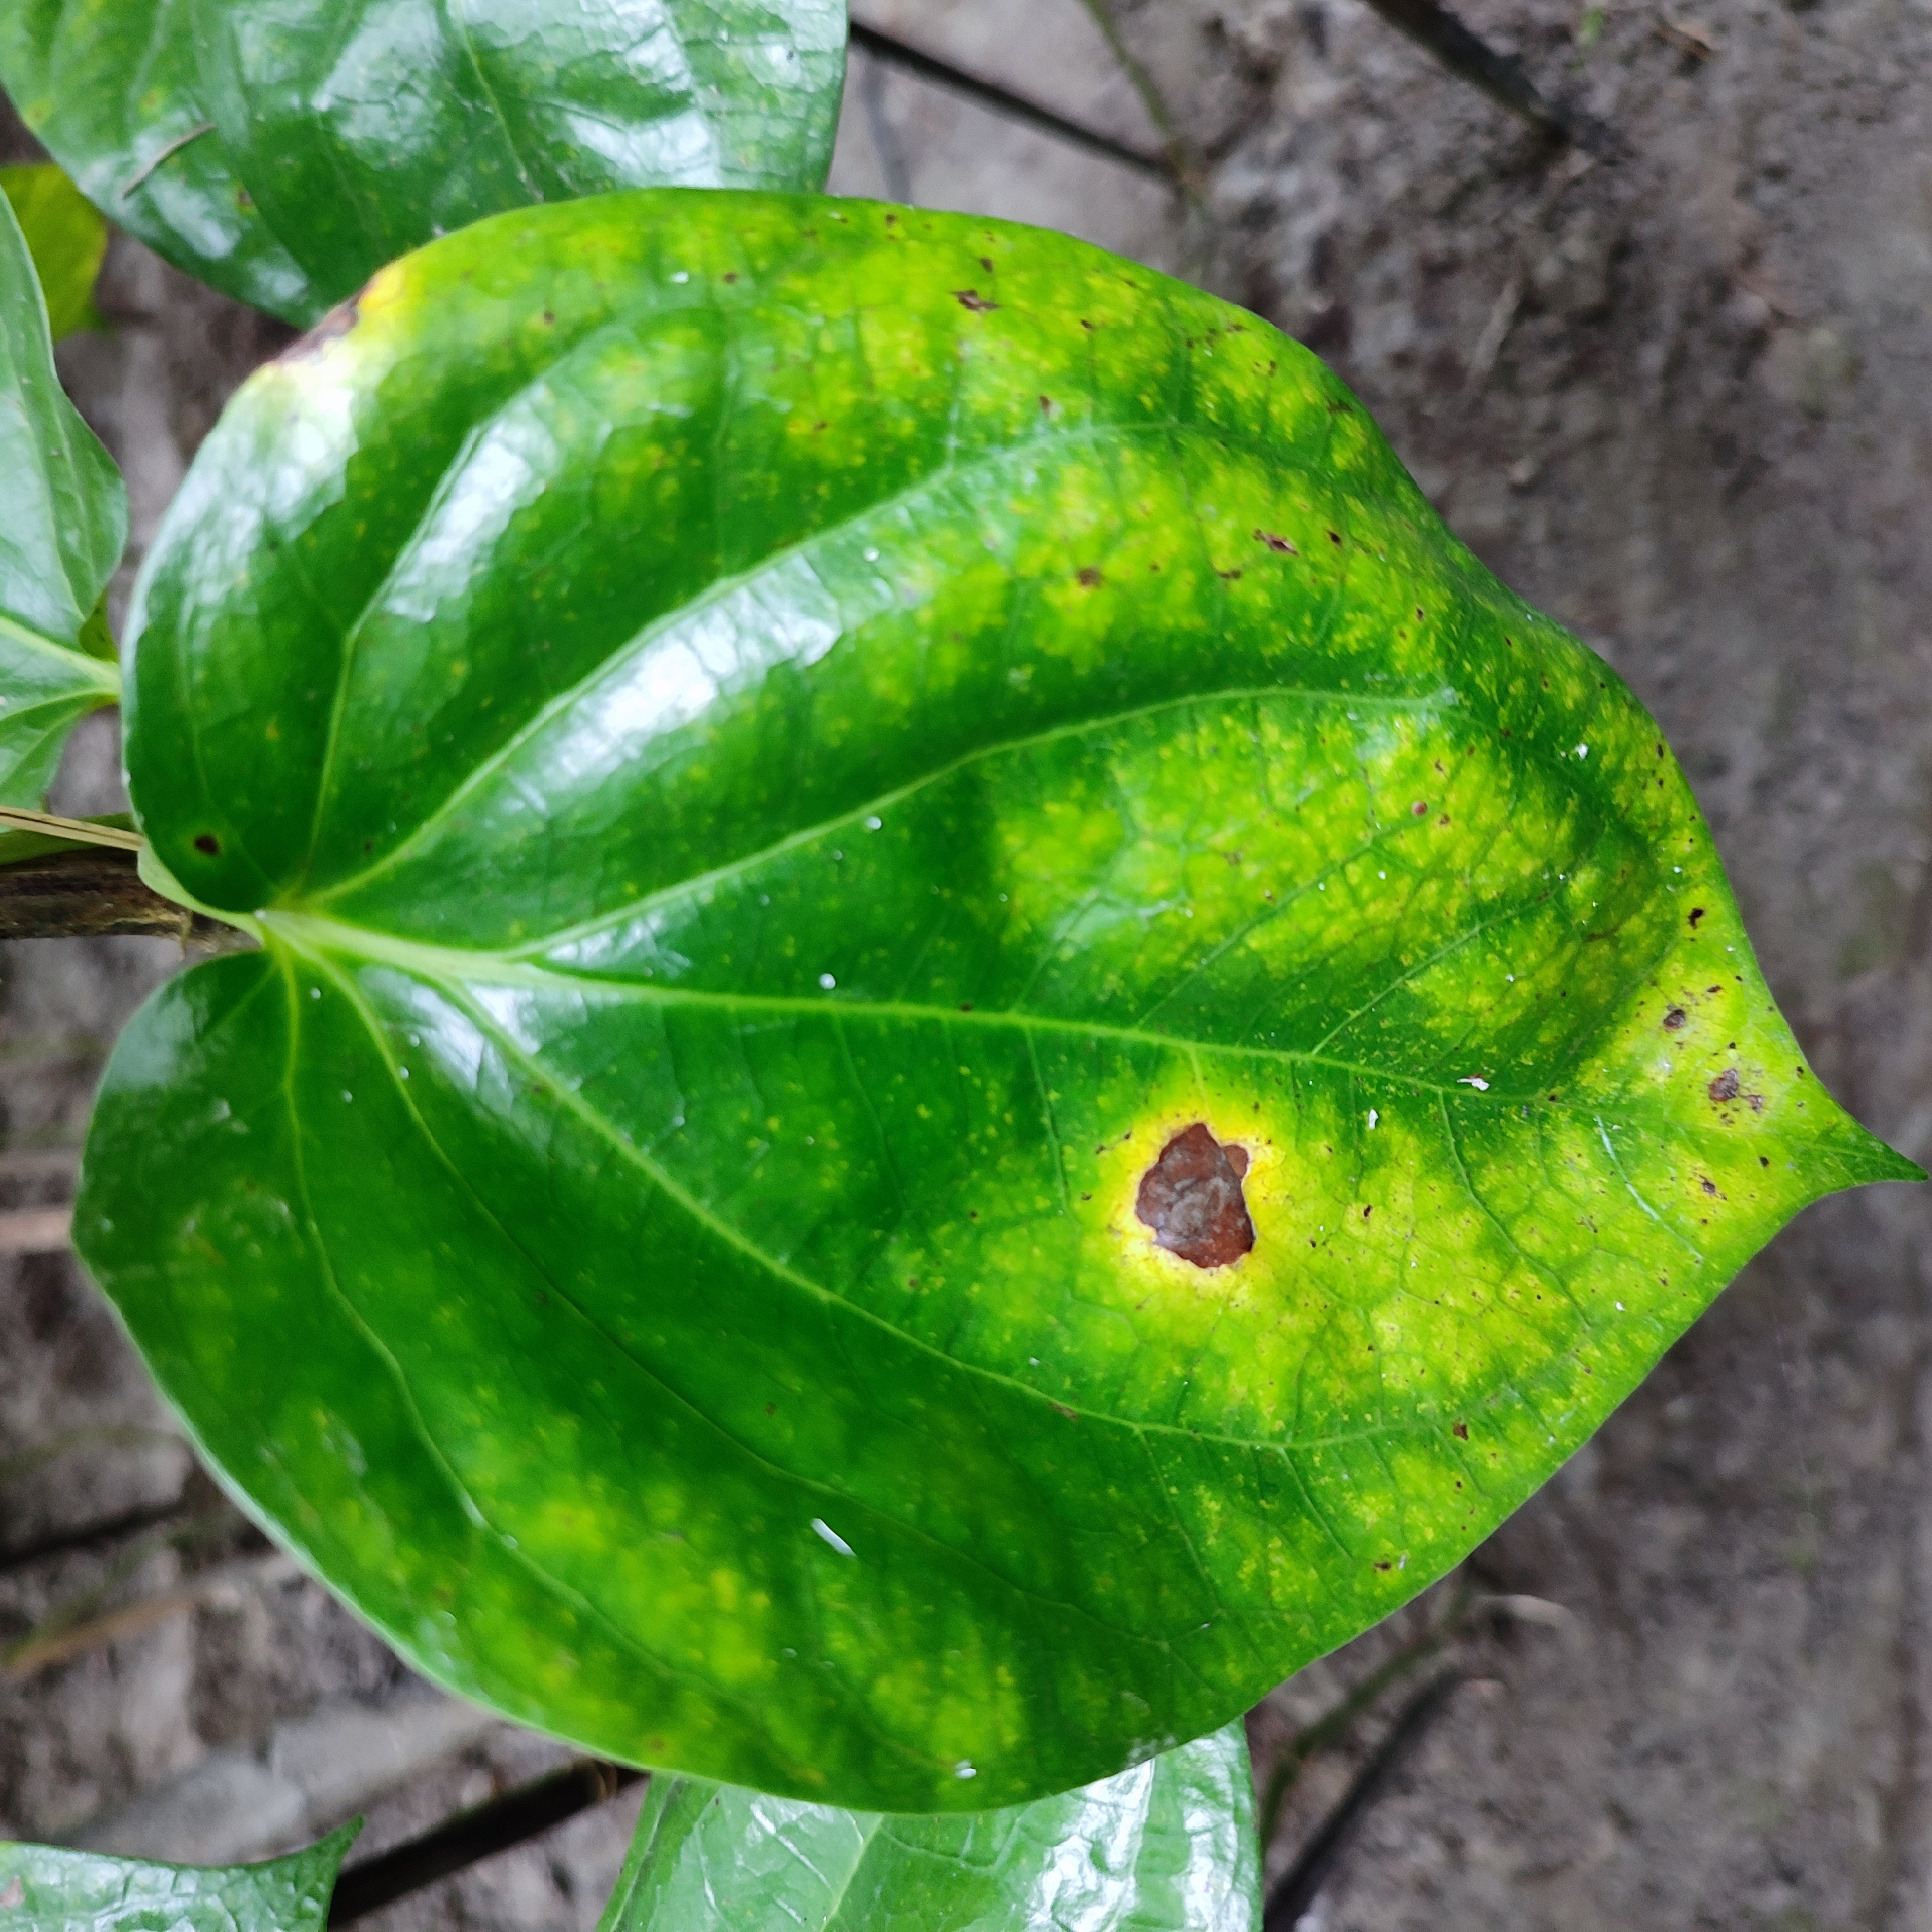
Label: Bacterial_Leaf_Disease